Tropical cyclones in India

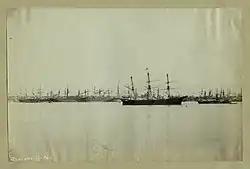
The 1864 Calcutta Cyclone

The anemometer in the city was blown away during the cyclone. A lack of storm surge minimized the overall damage from this system.